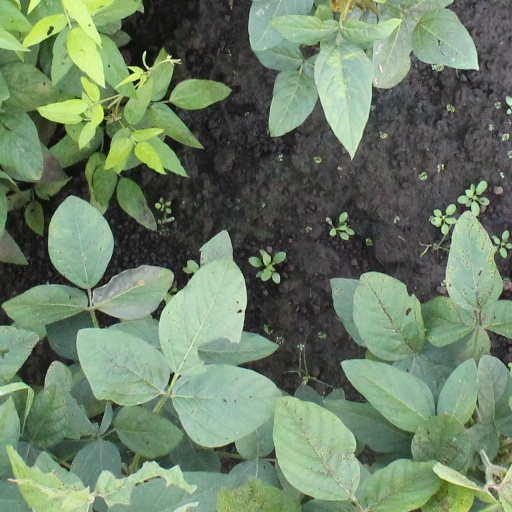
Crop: soybean